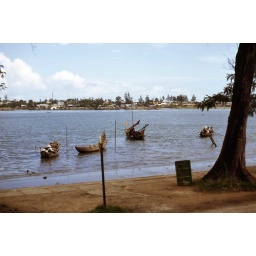
Small boats on the river near DaNang.